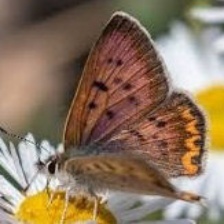
Species: PURPLISH COPPER
Butterfly family (ImageNet category): lycaenid_butterfly